Nathaniel Erskine-Smith

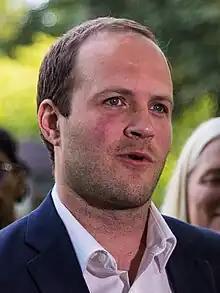
Erskine-Smith in 2023

Nathaniel Erskine-Smith (born June 15, 1984) is a Canadian lawyer and politician who has been the member of Parliament (MP) for Beaches—East York since 2015. A member of the Liberal Party, Erskine-Smith served as Minister of Housing, Infrastructure and Communities from December 2024 to May 2025. Before entering politics, Erskine-Smith was a commercial litigation lawyer.